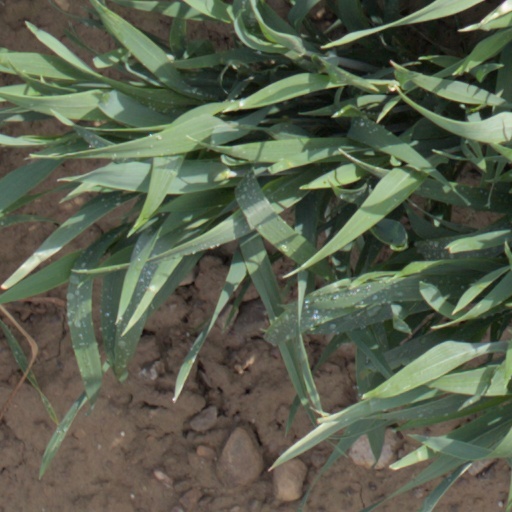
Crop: wheat